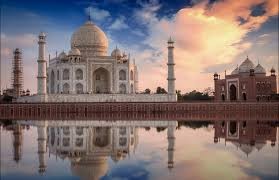
Landmark: Taj Mahal